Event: Ecuador Earthquake
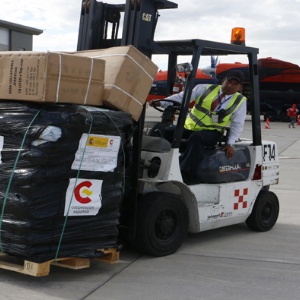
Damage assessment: no_damage